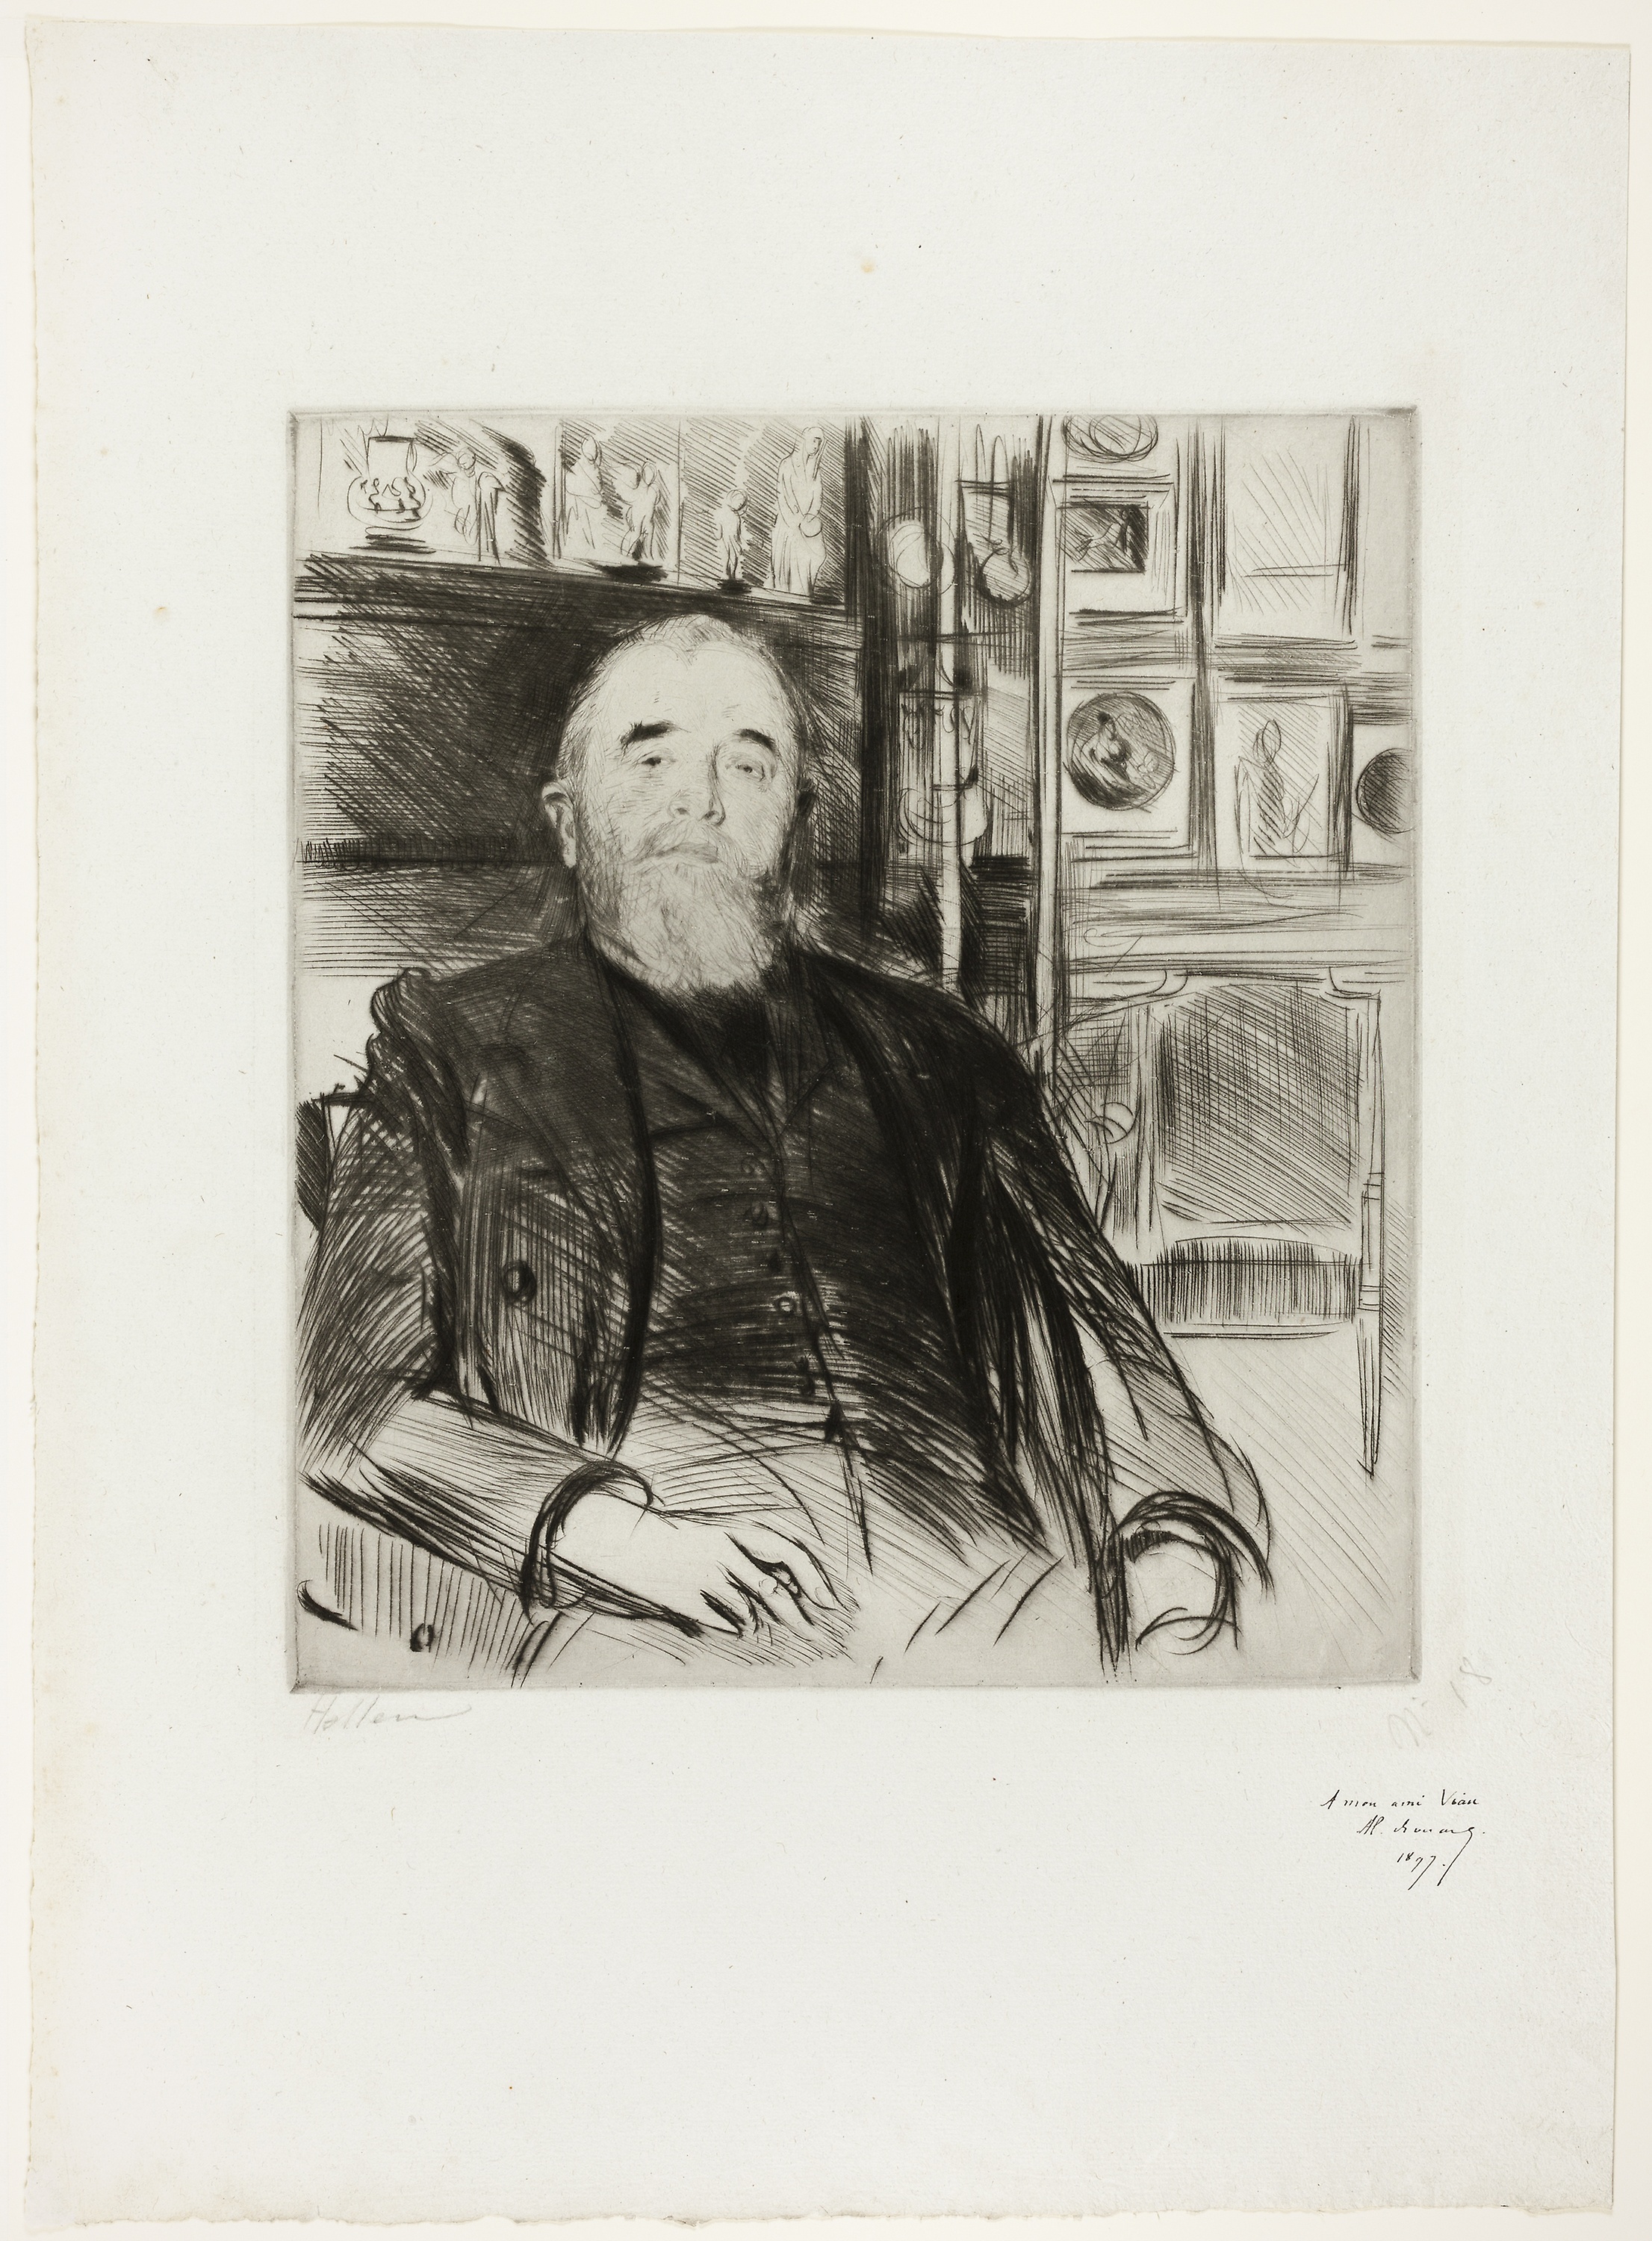
photograph, art, portrait, picture frame, drawing, artwork, black and white, modern art, visual arts, painting, illustration, human behavior, self portrait, stock photography